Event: Nepal Earthquake
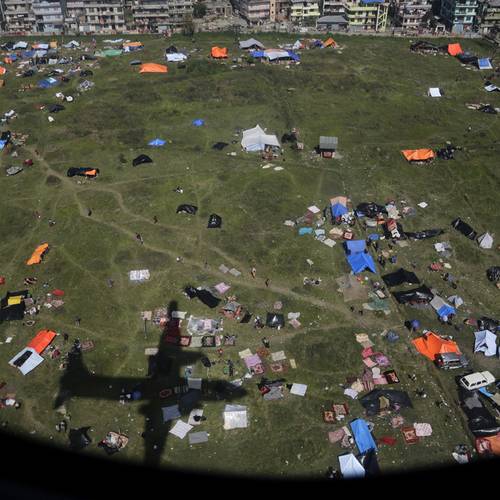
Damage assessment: no_damage